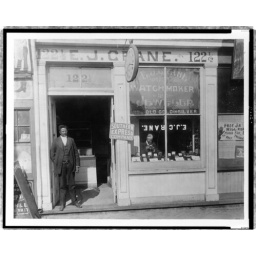
E.J. Crane, watchmaker and jewelry store with man working in window and man standing in doorway, Richmond, Virginia